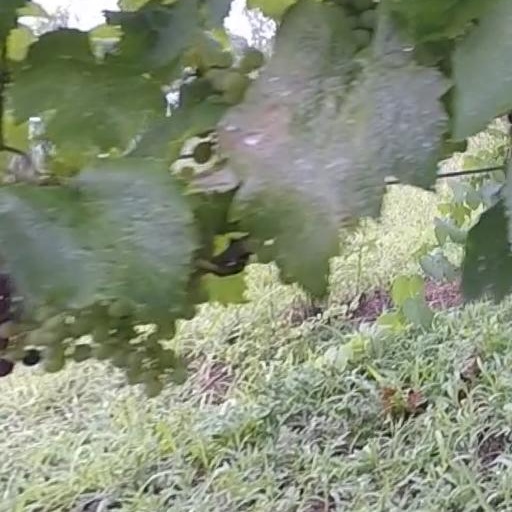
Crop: grape